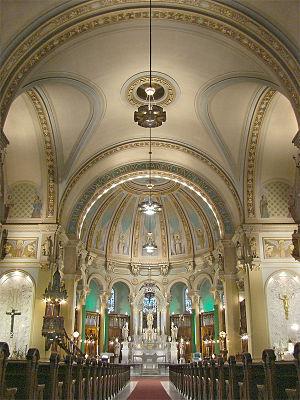
Église des Saints-Anges Gardiens, Lachine, Québec, Canada. Décorée par Ozias Leduc en 1930-31.
Ozias Leduc, né le 8 octobre 1864 à Mont-Saint-Hilaire et mort le 16 juin 1955 à Saint-Hyacinthe, est un peintre canadien, l'un des plus importants de l'histoire du Québec. Il est le maître d'artistes tels Paul-Émile Borduas et Gabrielle Messier. Leduc peint beaucoup de portraits, de natures mortes et de paysages, et accompli quelques travaux sur des édifices religieux. Leduc est surnommé « le sage de Saint-Hilaire ».
L'église des Saints-Anges Gardiens est une église catholique située dans l'arrondissement de Lachine à Montréal. Son adresse est le 1400, boulevard Saint-Joseph. Sa construction fut terminée en 1920. Comme l'Église Saint-Stanislas de Kostka, l'Église du Très-Saint-Nom-de-Jésus ou encore l'Église Saint-Jean-Baptiste, elle est l'une des plus imposantes églises de la ville.